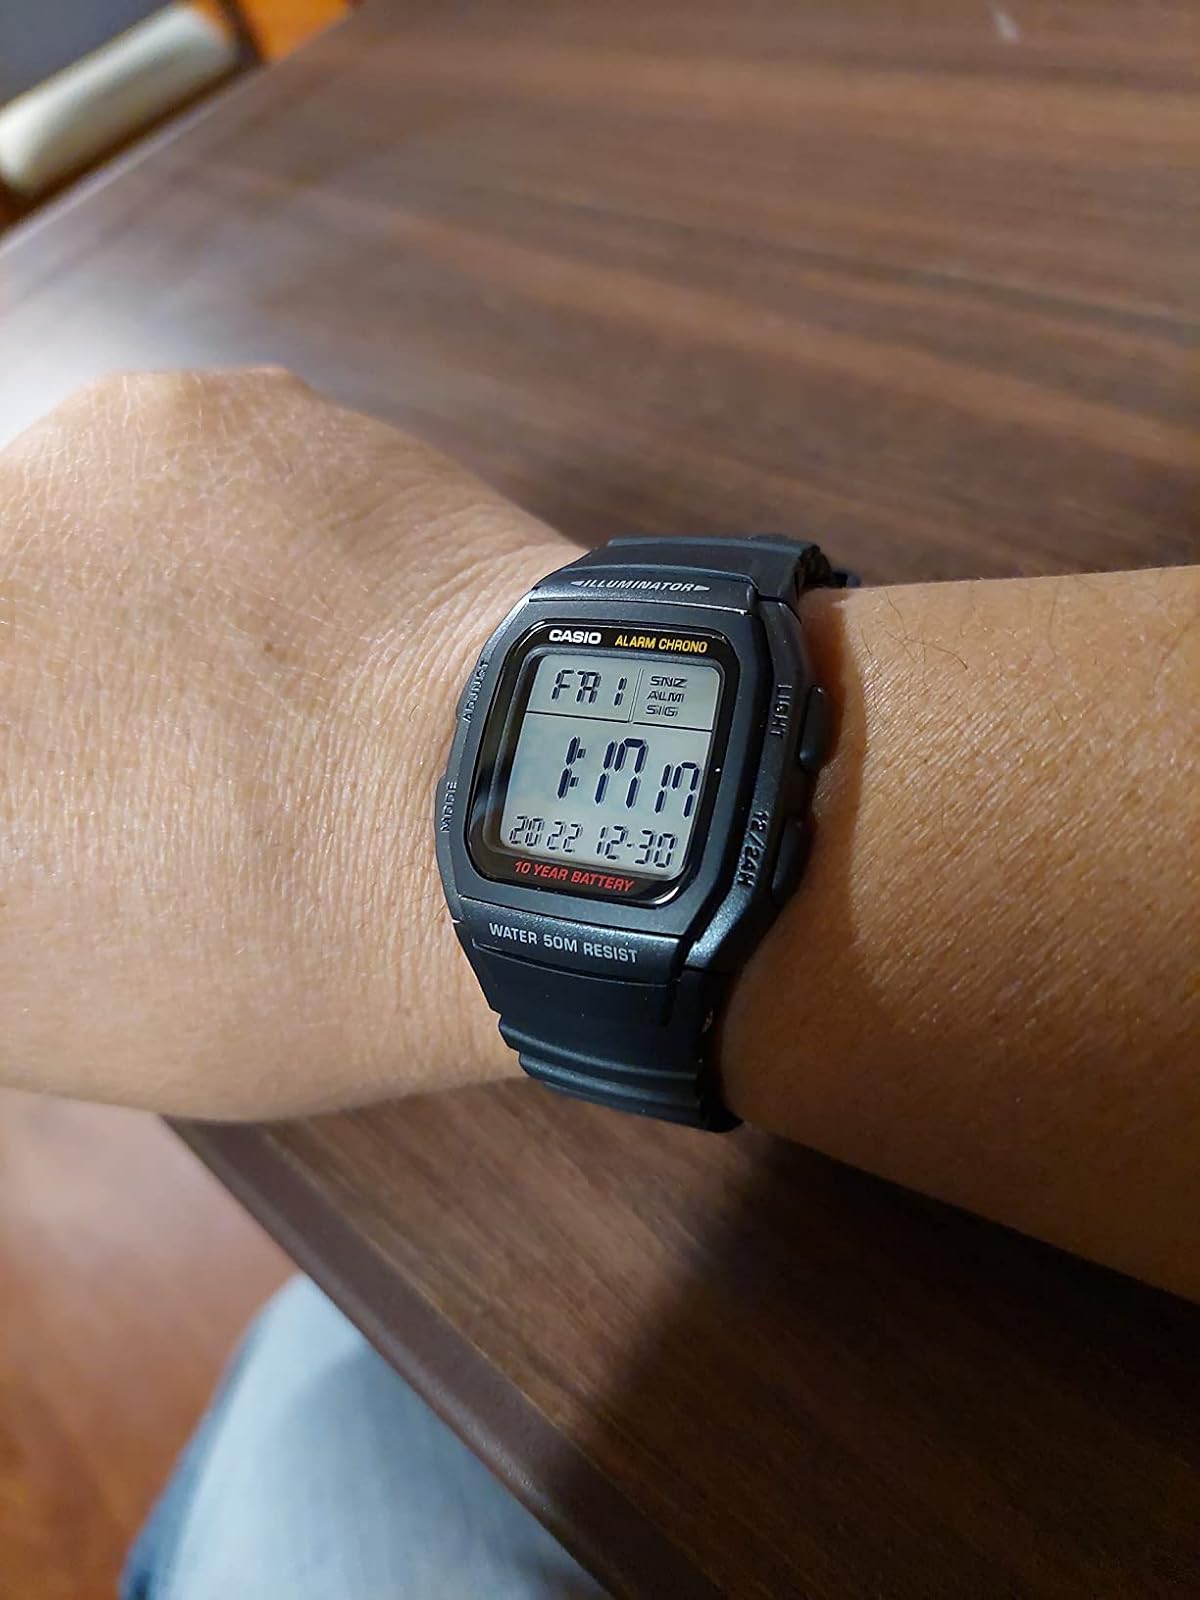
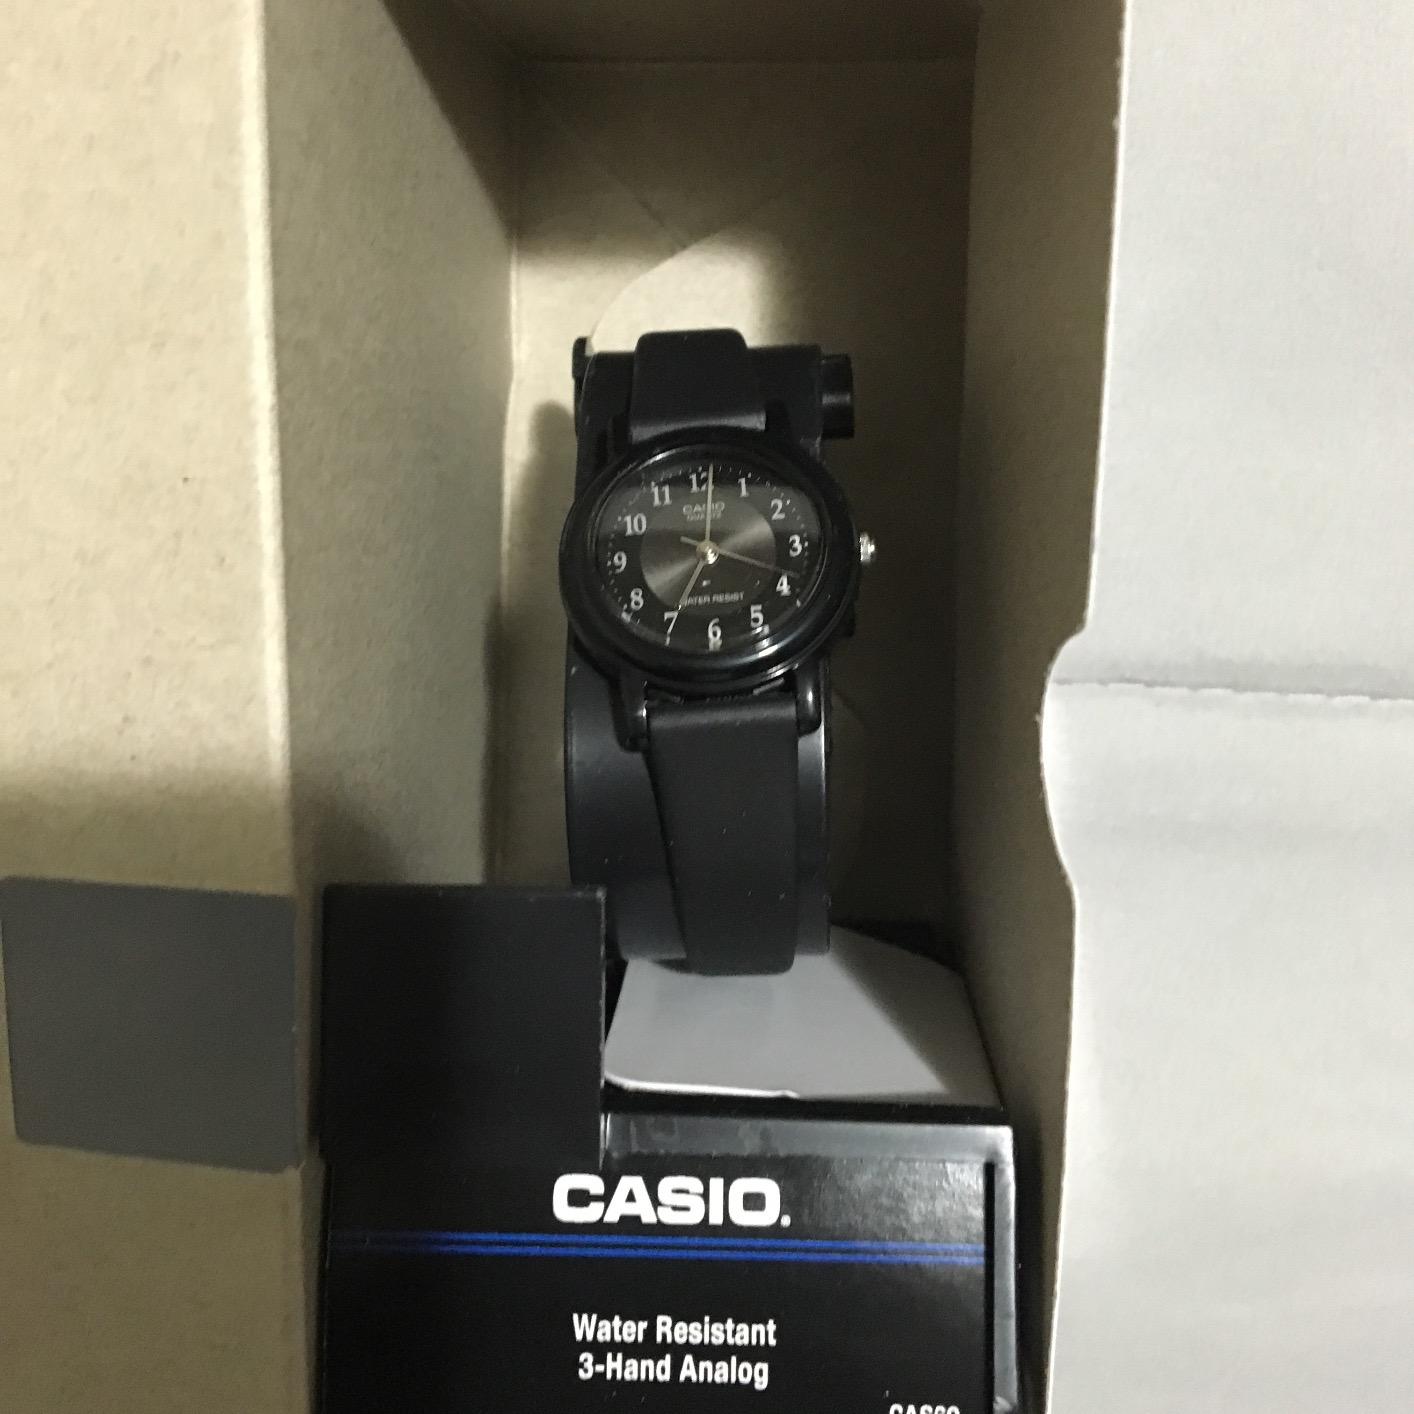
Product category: accessories_watch
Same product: no